South Gare

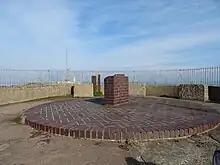
Former gun emplacement the breakwater

New guns were fitted to the battery in 1907 but removed in 1920, and in 1938 the battery was reconstructed and fitted with two larger guns.